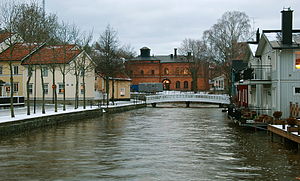
Norrtälje
Norrtälje er en svensk by i Stockholms län i landskabet Uppland. Den er administrationscenter i Norrtälje kommun og havde 21.188 indbyggere.